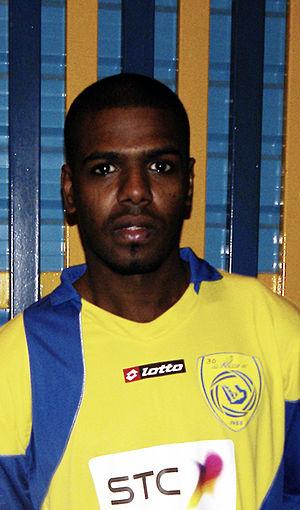
Ahmad al-Doukhi, né le 25 octobre 1976 à Riyad, est un footballeur saoudien. Il joue au poste de défenseur avec l'équipe d'Arabie saoudite et le club de Al Ittihad Djeddah.